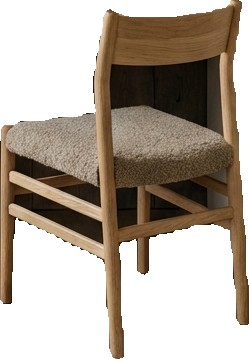
Surface category: chair